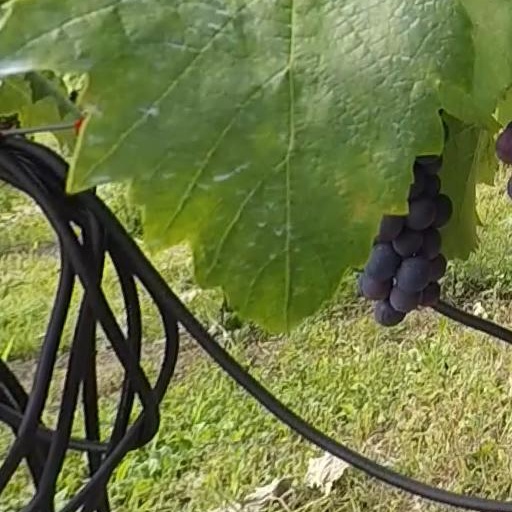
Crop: grape